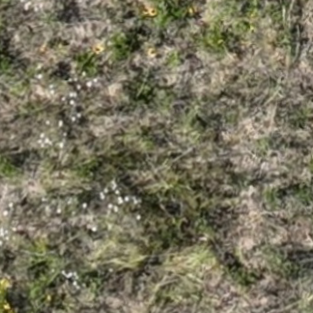
Month: july